Anastasia Platonova

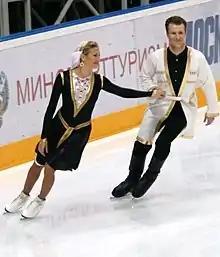
Platonova and Grachev in 2009.

Anastasia Alexandrovna Platonova (born 28 August 1986) is a Russian former competitive ice dancer. With Alexander Grachev, she is a two-time (2008–2009) Finlandia Trophy silver medalist and 2008 NRW Trophy champion. With Andrei Maximishin, she is the 2006 Karl Schäfer Memorial silver medalist and won three gold medals in the ISU Junior Grand Prix series.